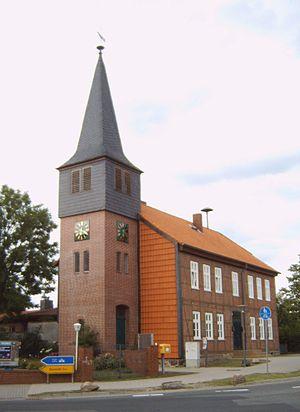
Tiddische est une municipalité allemande du land de Basse-Saxe et l'arrondissement de Gifhorn. En 2014, elle comptait 1 249 hab.